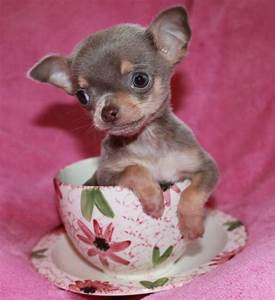
Label: dog